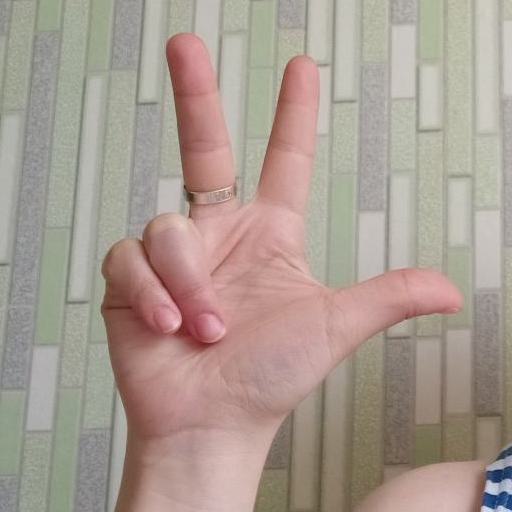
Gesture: three2